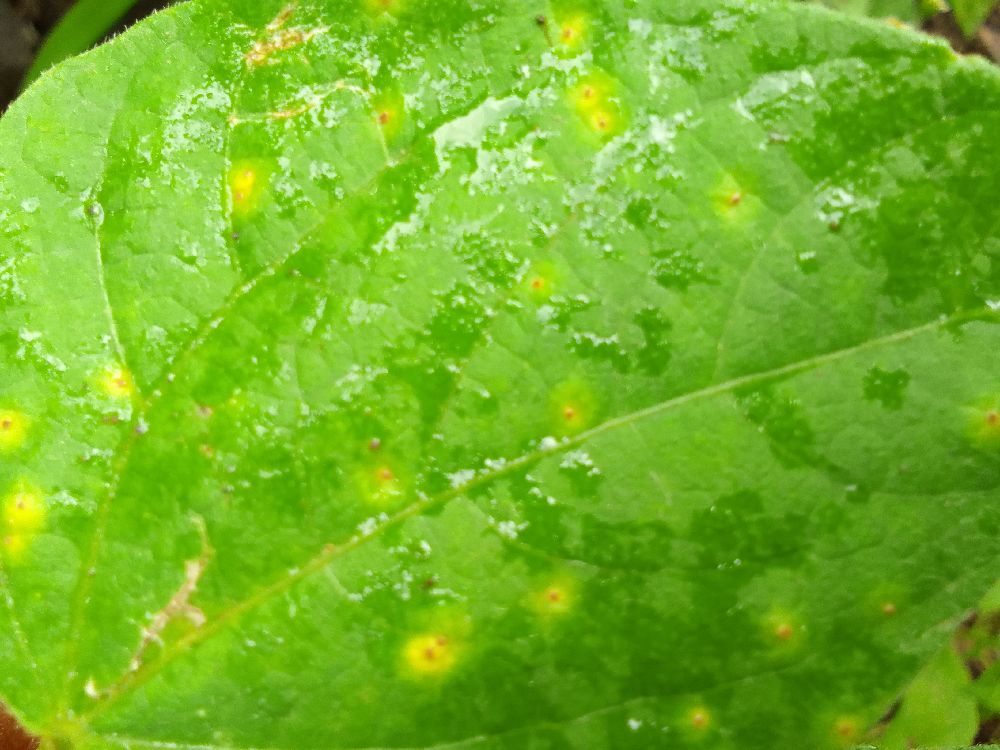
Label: rust